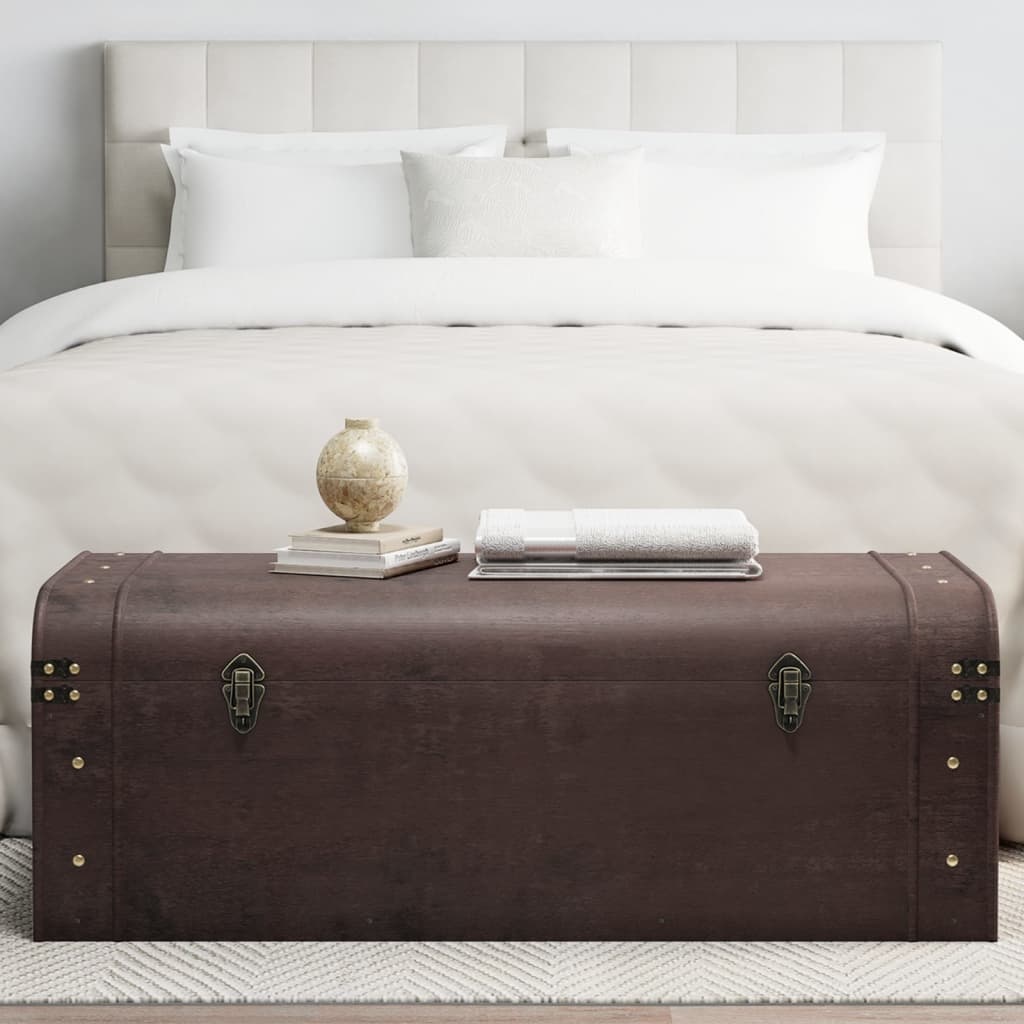
Skrinja z zapahi temno rjava 110x50x39,5 cm vezan les
Ta skrinja je idealna izbira za shranjevanje dragocenosti. Trpežna in dolgotrajna: Ta zakladnica je izdelana iz vezanega lesa in inženirskega lesa, furniranega z jelko, zato je trpežna in trajna. Zasnova 2 v 1: Zaradi ravne površine se lahko ta skrinja uporablja kot klubska mizica, na katero lahko položite okraske ali majhne predmete. Veliko prostora za shranjevanje: Poleg dekorativnih funkcij ta skrinja ponuja tudi veliko prostora za shranjevanje oblačil, knjig in vsega, kar si lahko zamislite. Praktična oblika: Na sprednji strani ima škatla dva zapaha za enostavno odpiranje in zapiranje ter dva stranska ročaja za premikanje. Enostavno vzdrževanje: Zaradi gladke površine je škatlo enostavno očistiti z vlažno krpo, saj ne potrebuje veliko vzdrževanja. Barva: Temno rjava Material: Vezan les, inženirski les s furnirjem jelke Celotne dimenzije: 110 x 50 x 39,5 cm (D x Š x V) Notranje dimenzije: 106 x 45,5 x 27,5 cm (D x Š x V) Z dvema zapahoma in ročaji Potrebno sestavljanje: Da
Brand: vidaXL
Category: Furniture > Cabinets & Storage > Storage Chests > Hope Chests